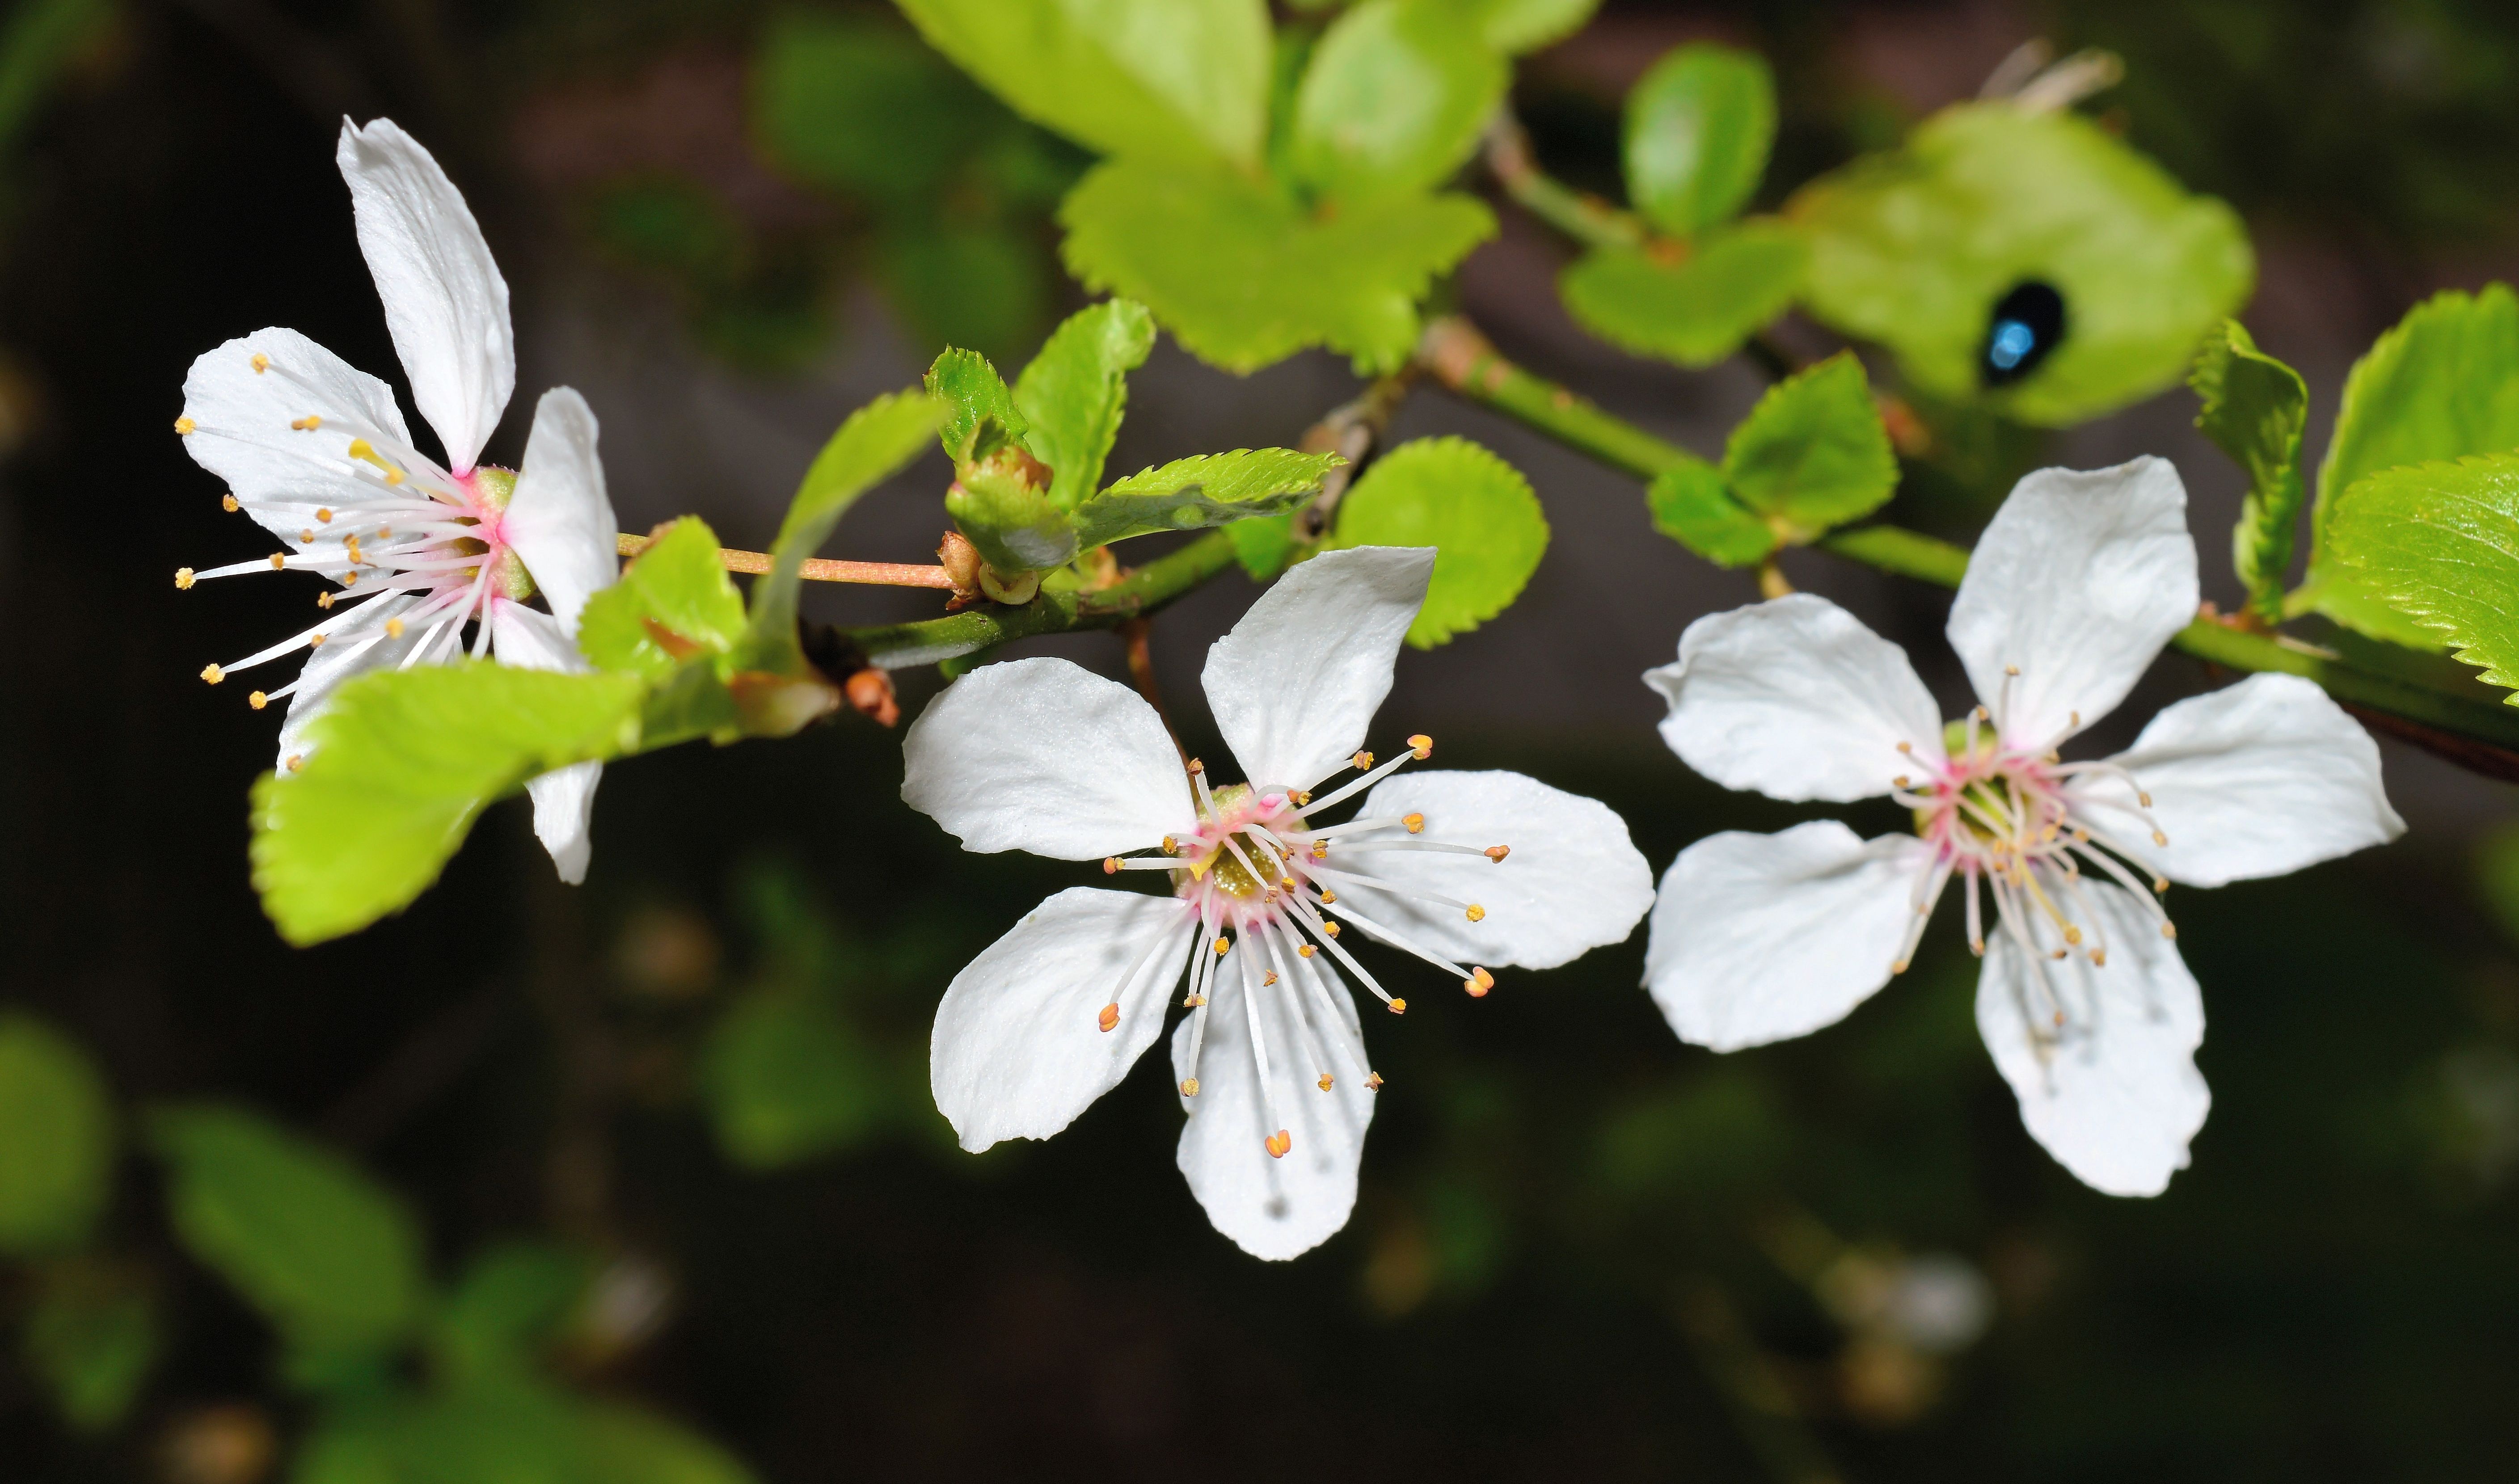
tree, nature, branch, blossom, plant, white, leaf, flower, petal, bloom, food, spring, green, produce, insect, botany, garden, flora, fauna, invertebrate, wildflower, close up, shrub, tender, macro photography, white blossom, flowering plant, flowering shrub, white splendour, land plant